Theater Saarbrücken

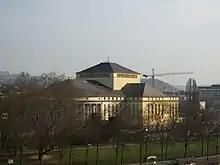
Staatstheater

The main venue of today's "Saarländisches Staatstheater" was built in 1937 and 1938, commissioned by Joseph Goebbels and designed by . The funding came mostly from the city of Saarbrücken. It was opened on 9 October 1938, called Gautheater Saarpfalz, with a performance of Wagner's "Der fliegende Holländer", in the presence of Hitler, Goebbels and Heinrich Himmler. The first Intendant was . Heinz Bongartz was "Generalmusikdirektor" from 1937 to 1944.